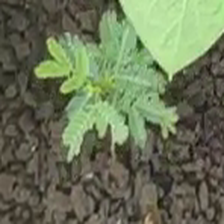
Weed species: Dwarf_cassia_(Chamaecrista pumila)